Norair Aslanyan

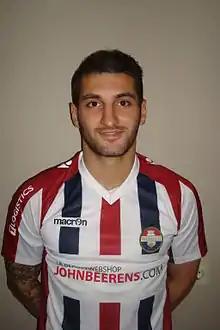
Aslanyan with Willem II

Norair Aslanyan (né Norair Mamedov; born 25 March 1991) is an Armenian footballer who plays as a winger. He made seven appearances for the Armenia national team between 2013 and 2015.